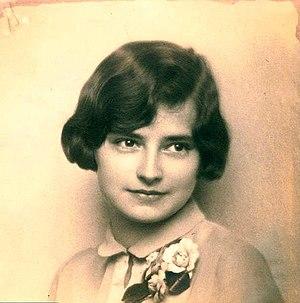
Clara Estelle Breed, née le 19 mars 1906 et morte le 8 septembre 1994 à Spring Valley, en Californie, est une bibliothécaire de San Diego. On se souvient surtout d'elle pour son soutien aux enfants américano-japonais pendant la Seconde Guerre mondiale.